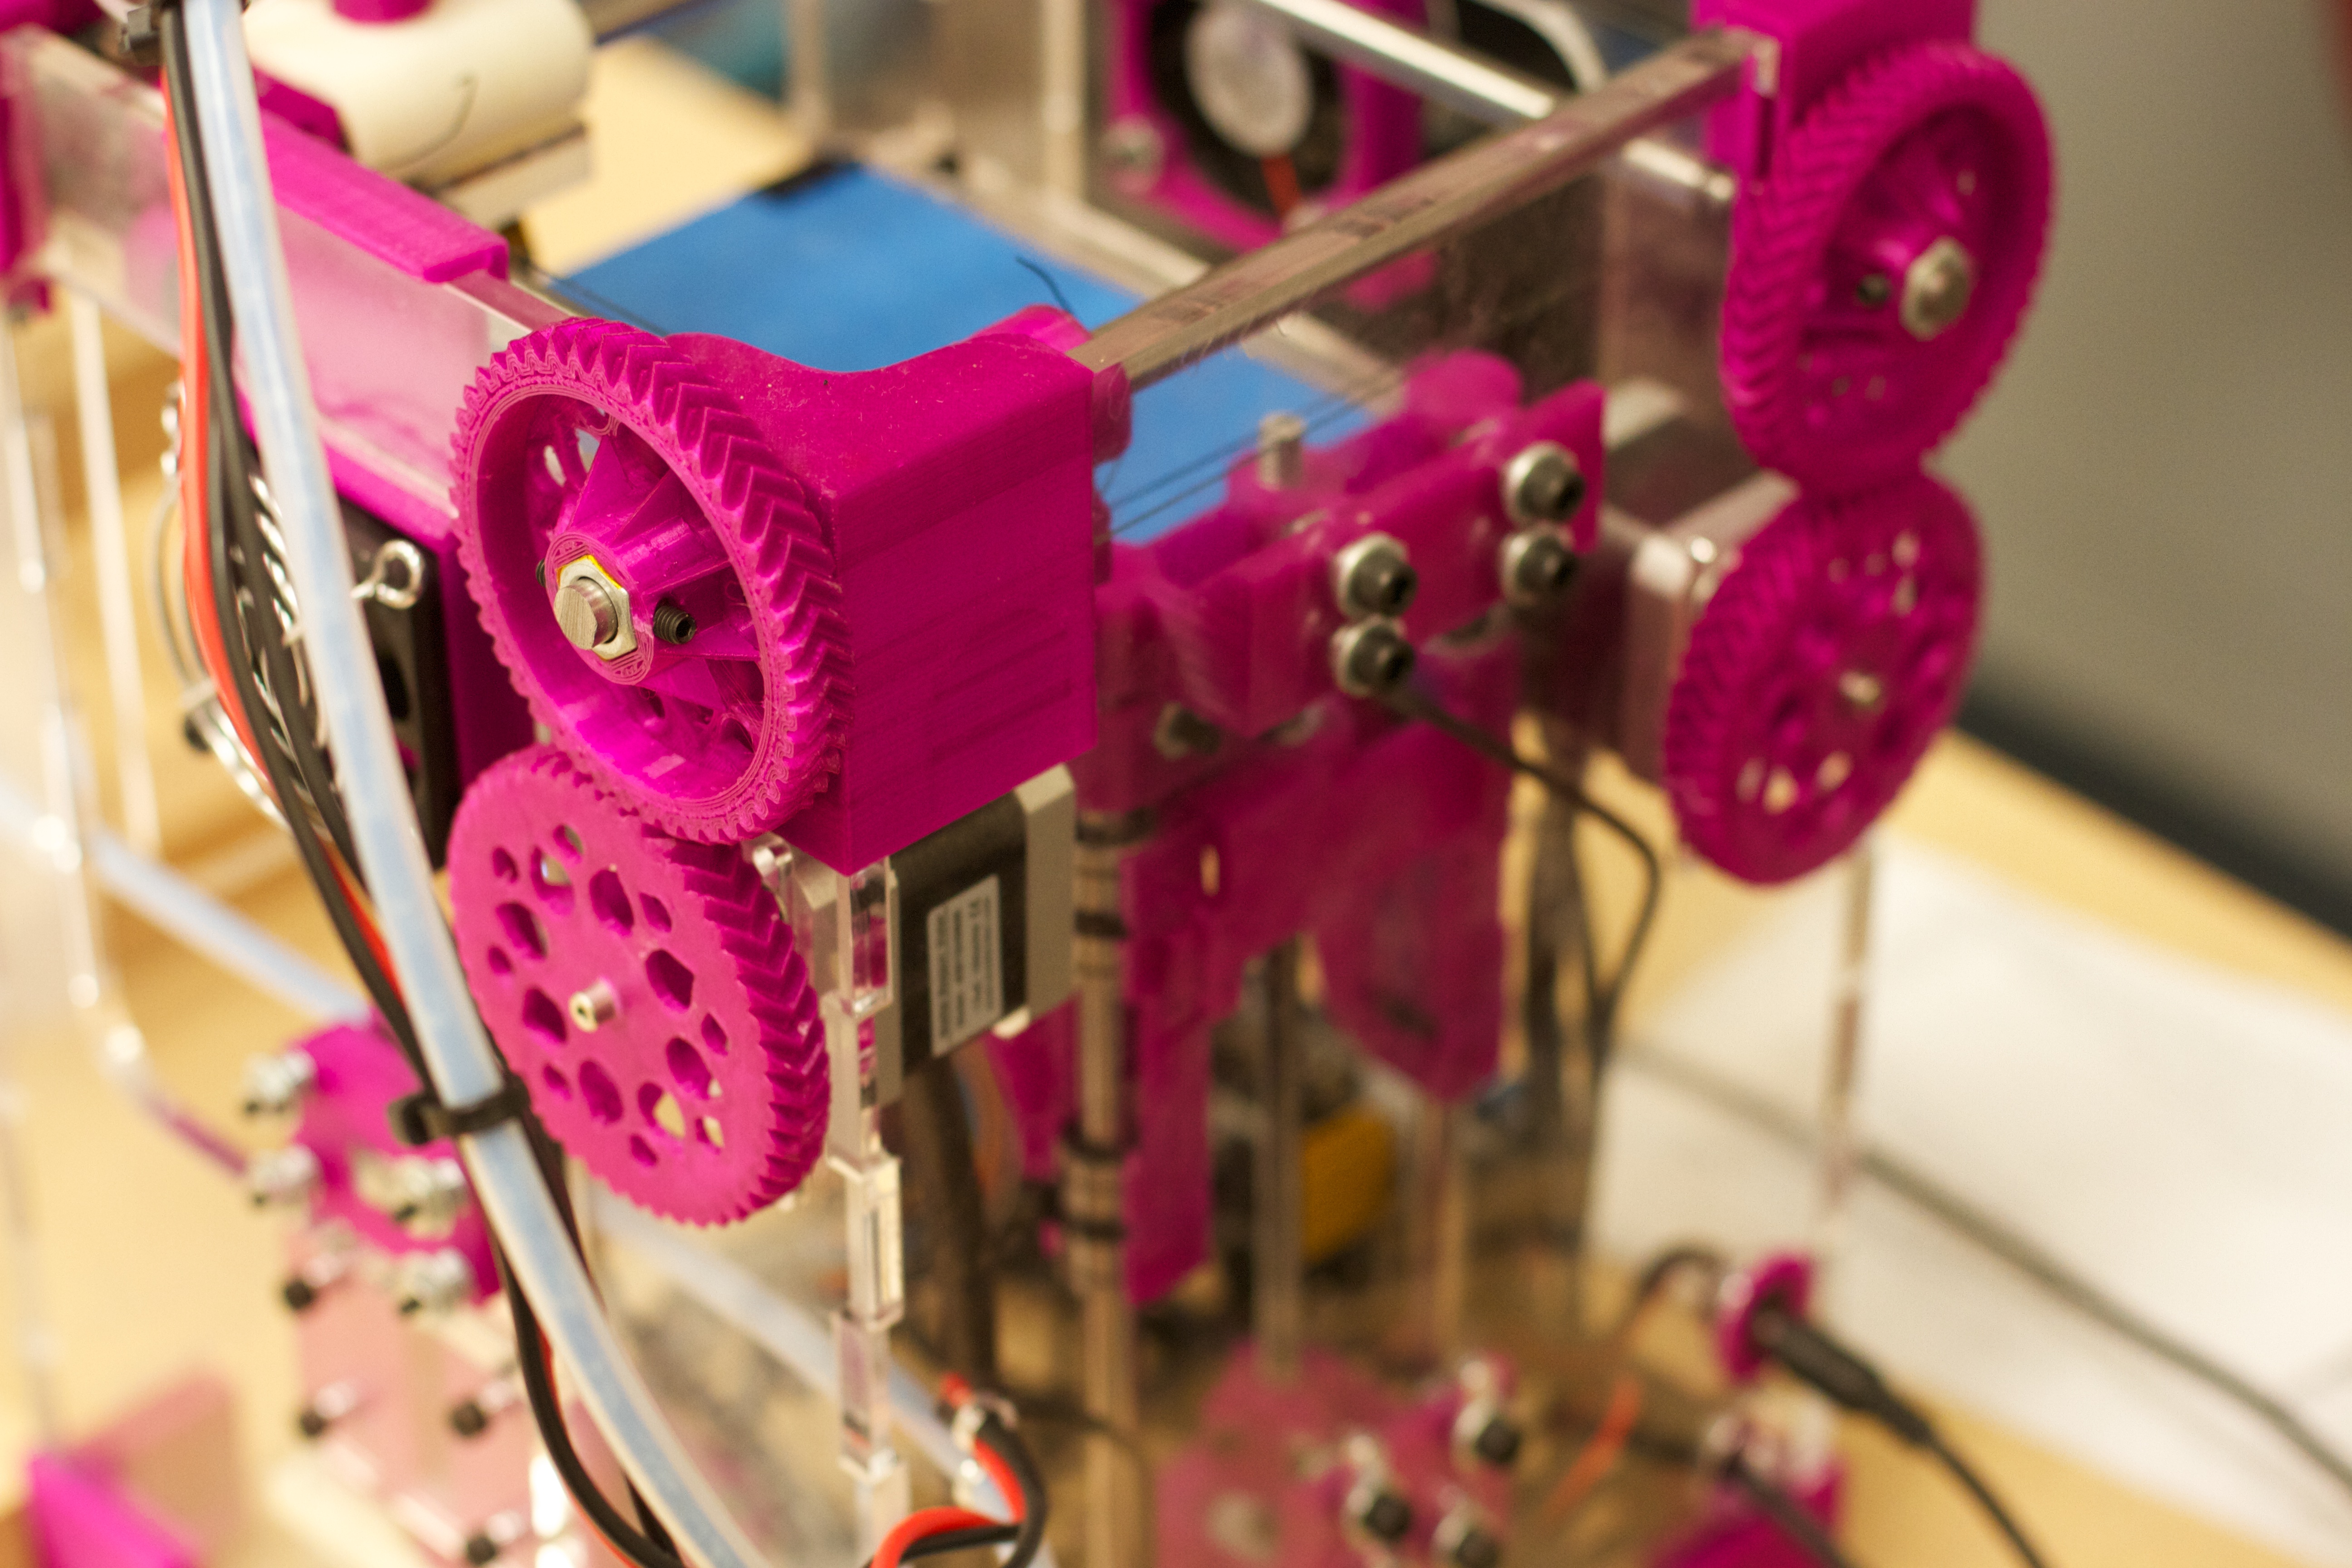
flower, red, color, pink, toy, art, party, event, opened12, sweetness